Oholei Torah

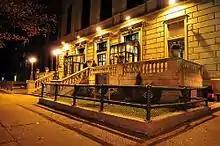
Oholei Torah, 2011

Oholei Torah was founded in 1956 by Rabbi Michoel Teitelbaum and Reb Dovid Deitsch at Rabbi Menachem Mendel Schneerson's direction.